Silverdome (Launceston)

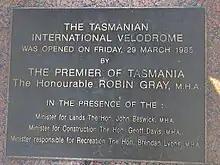
Plaque commemorating the venue's official opening

The Silverdome was built at an estimated cost of A$4 million, as the Tasmanian Government "proposed a world class facility" to replace the run down velodrome in the Launceston suburb of St Leonards. In January 1985, the facility's opening coincided with the City of Launceston Cycling Club Championships. Although "custom built for cycling", the Silverdome has hosted various concerts and other sporting events.